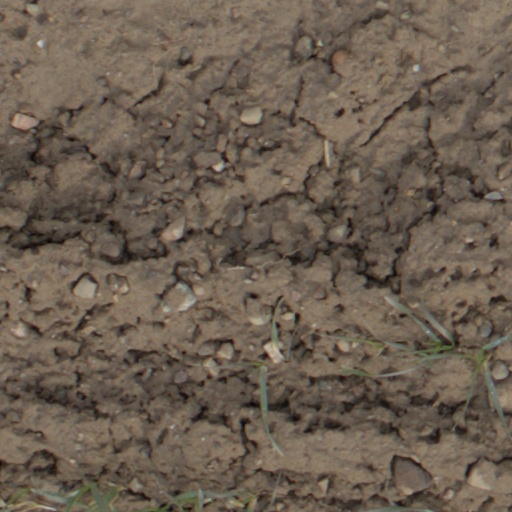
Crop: wheat